Quest (video games)

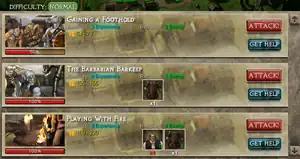
Selection interface in "Dawn of the Dragons", each quest having different requirements and rewards

A quest, or mission, is a task within video games that a player-controlled character, party, or group of characters may complete in order to gain a reward. Quests are most commonly seen in role-playing games and massively multiplayer online games. Rewards may include loot such as items or in-game currency, access to new level locations or areas, an increase in the character's experience in order to learn new skills and abilities, or any combination of the above.